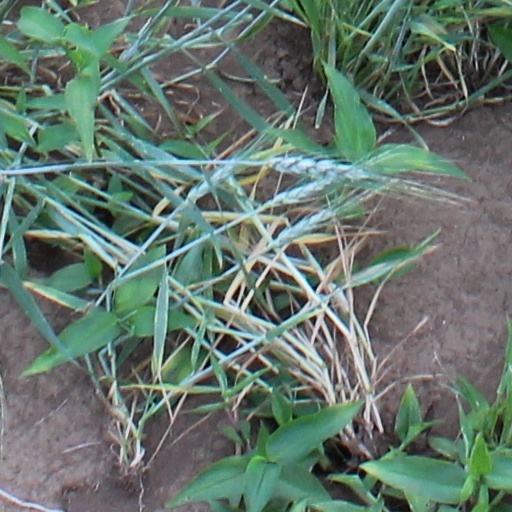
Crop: wheat